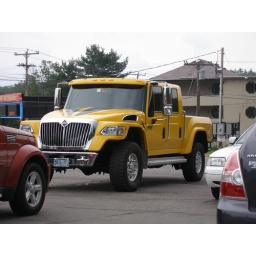
huge truck somewhere near Winnipesaukee lake